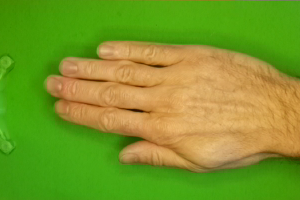
Label: paper